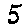
Label: 5